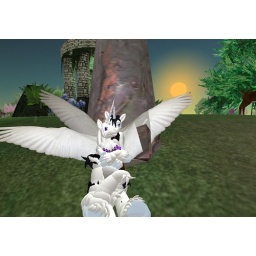
Me and Vix in furry form sitting under a tree talking.